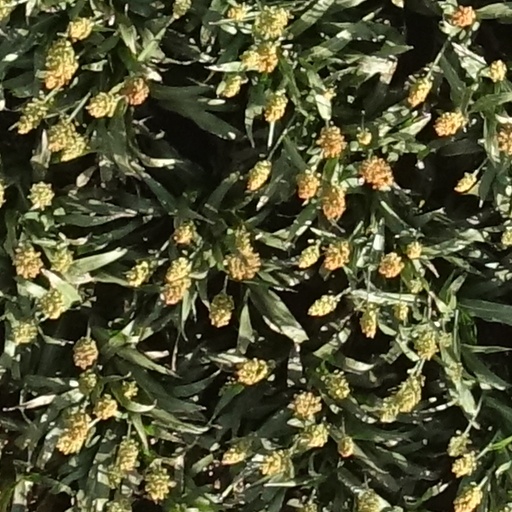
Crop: sorghum